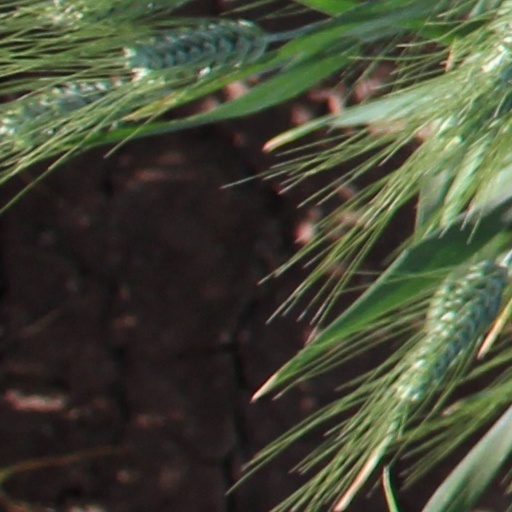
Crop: wheat